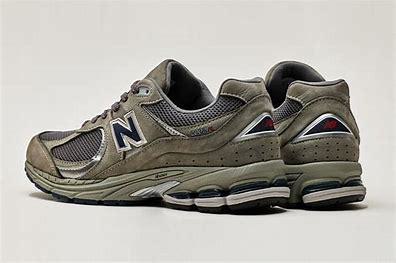
Brand: New
Model: Balance 2002R